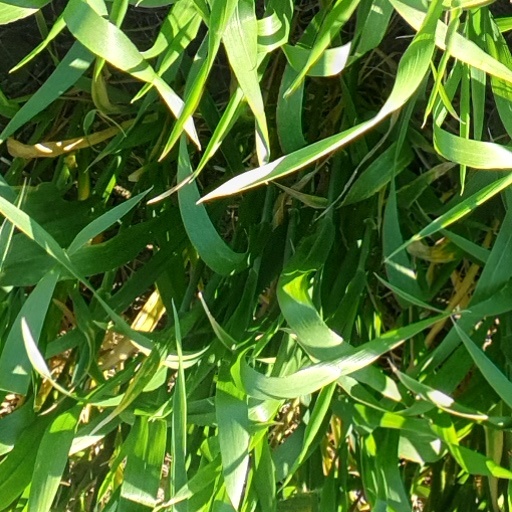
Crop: wheat